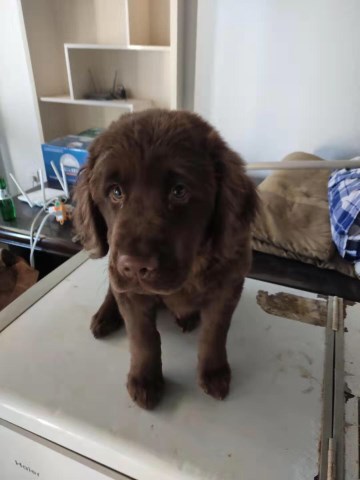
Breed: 3580-n000122-Labrador_retriever